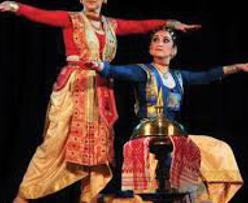
Dance form: sattriya